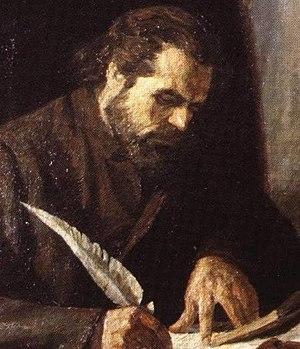
La Renaissance bulgare, dans une perspective universitaire Renaissance culturelle bulgare et dans une perspective nationaliste et protochroniste Renaissance nationale bulgare, est une période de l'histoire de la Bulgarie qui commence au milieu du XVIIIᵉ siècle et se termine en 1878. Elle est marquée par la naissance de la conscience et du sentiment national bulgare moderne parmi les populations de langue bulgare de l'Empire ottoman, sachant qu'elle ne toucha pas l'ensemble de ces populations, puisque les plus occidentales développèrent une identité nationale slavo-macédonienne, tandis que celles qui avaient embrassé la foi musulmane restèrent à l'écart du mouvement.